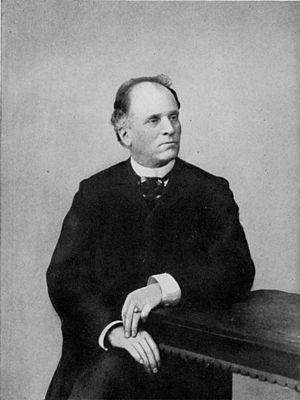
Adolph Francis Alphonse Bandelier né le 6 août 1840 à Berne en Suisse et mort le 18 mars 1914 à Séville en Espagne, est un archéologue américain qui a donné son nom au Bandelier National Monument au Nouveau-Mexique aux États-Unis.